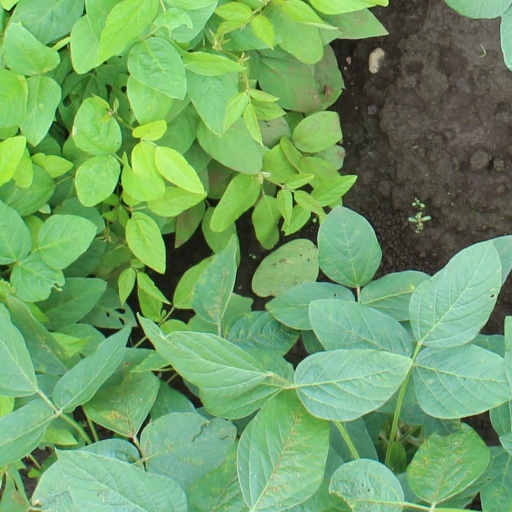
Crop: soybean